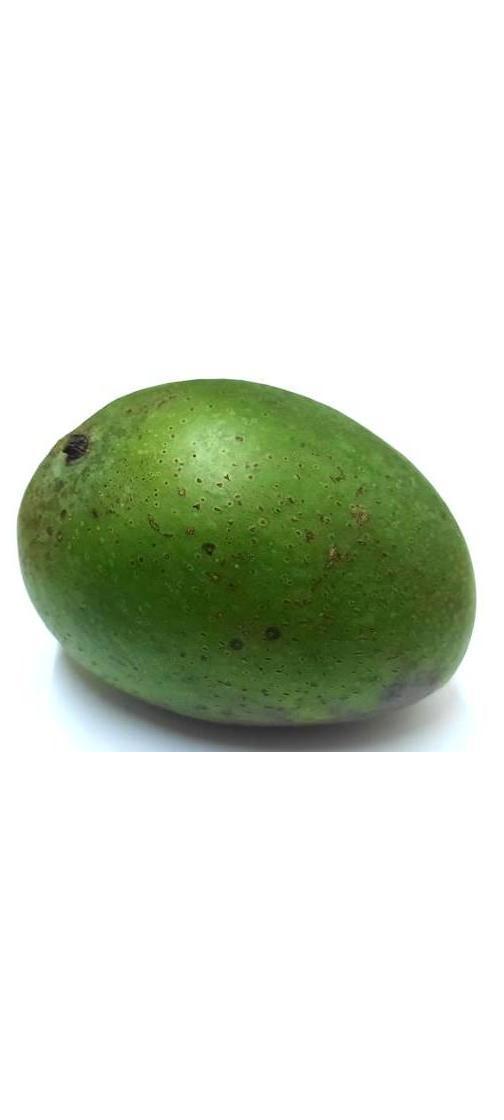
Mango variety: Ashshina Zhinuk